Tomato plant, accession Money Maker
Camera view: vertical (180 deg); turntable rotation: 120 degrees
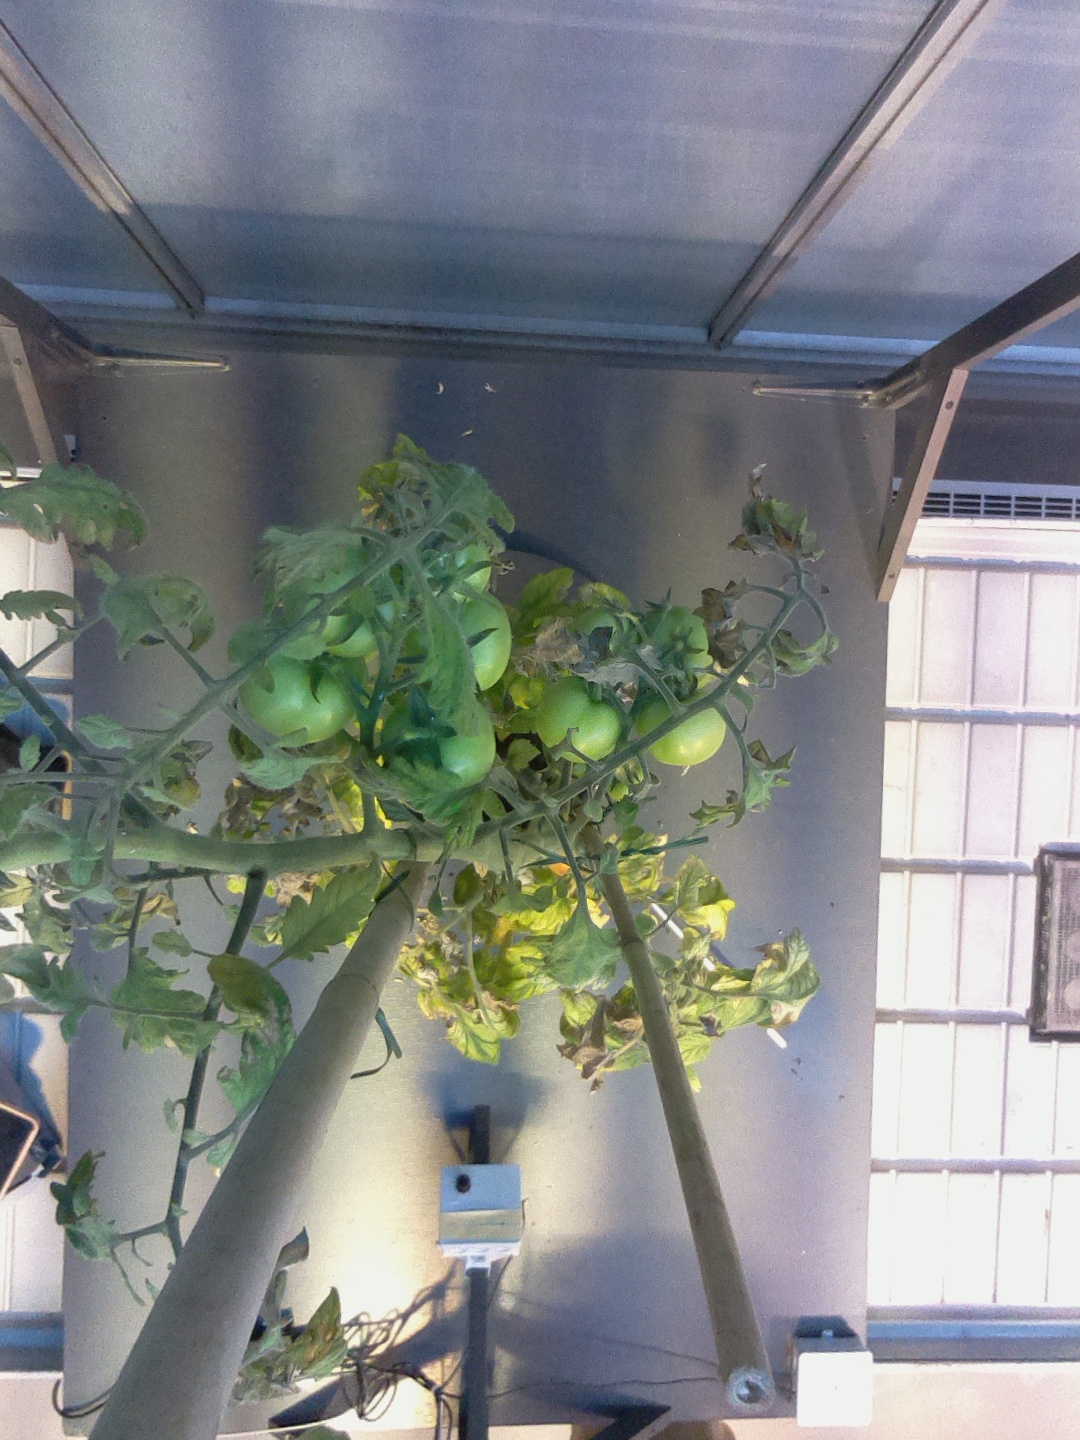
BBCH growth stage 80: fruits start showing typical ripe color (orange -> red)